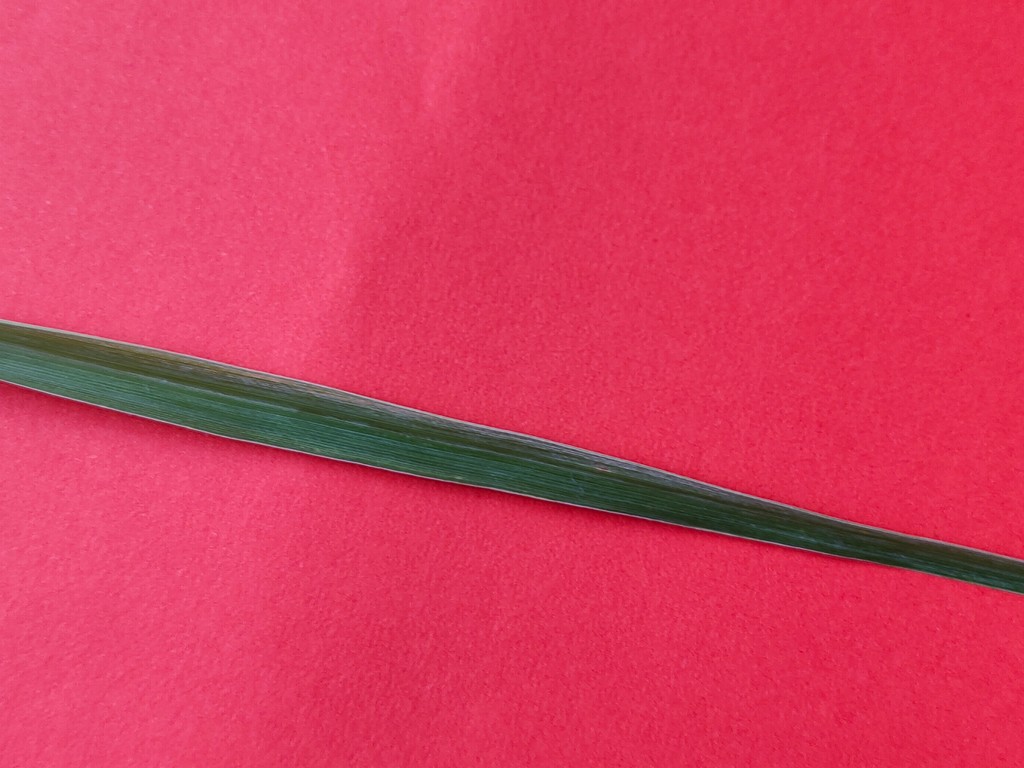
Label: Healthy